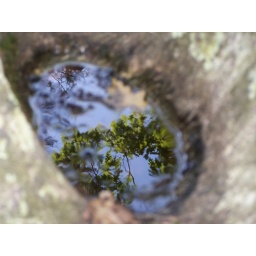
indentation in rock fill with water. Reflection on water, focus on reflection of tree leaves.